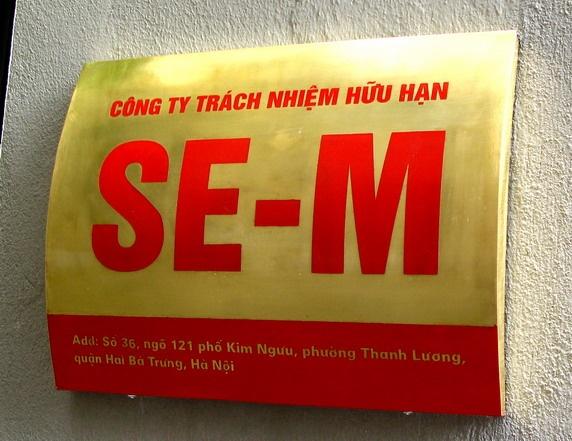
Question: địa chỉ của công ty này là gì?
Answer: địa chỉ của công ty này là số 36, ngõ 121 phố kim ngưu, phường thanh lương, quận hai bà trưng, hà nội